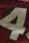
Number: 4